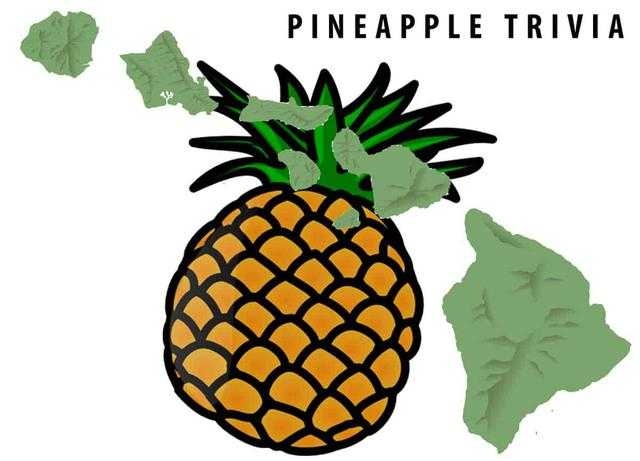
Label: Pineapple